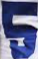
Number: 5